Itay Goldfaden

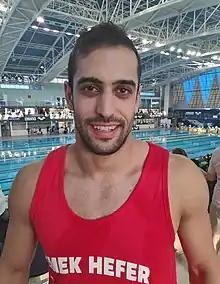
Goldfaden in 2019

He represented Israel at the 2020 Summer Olympics. The swimmer made his way to the finals of the mixed 4×100 meter medley relay race at the Tokyo Games.